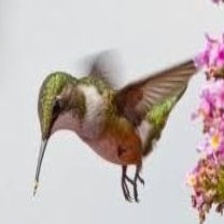
Species: AMETHYST WOODSTAR
Scientific name: CALLIPHLOX AMETHYSTINA
ImageNet parent category: hummingbird